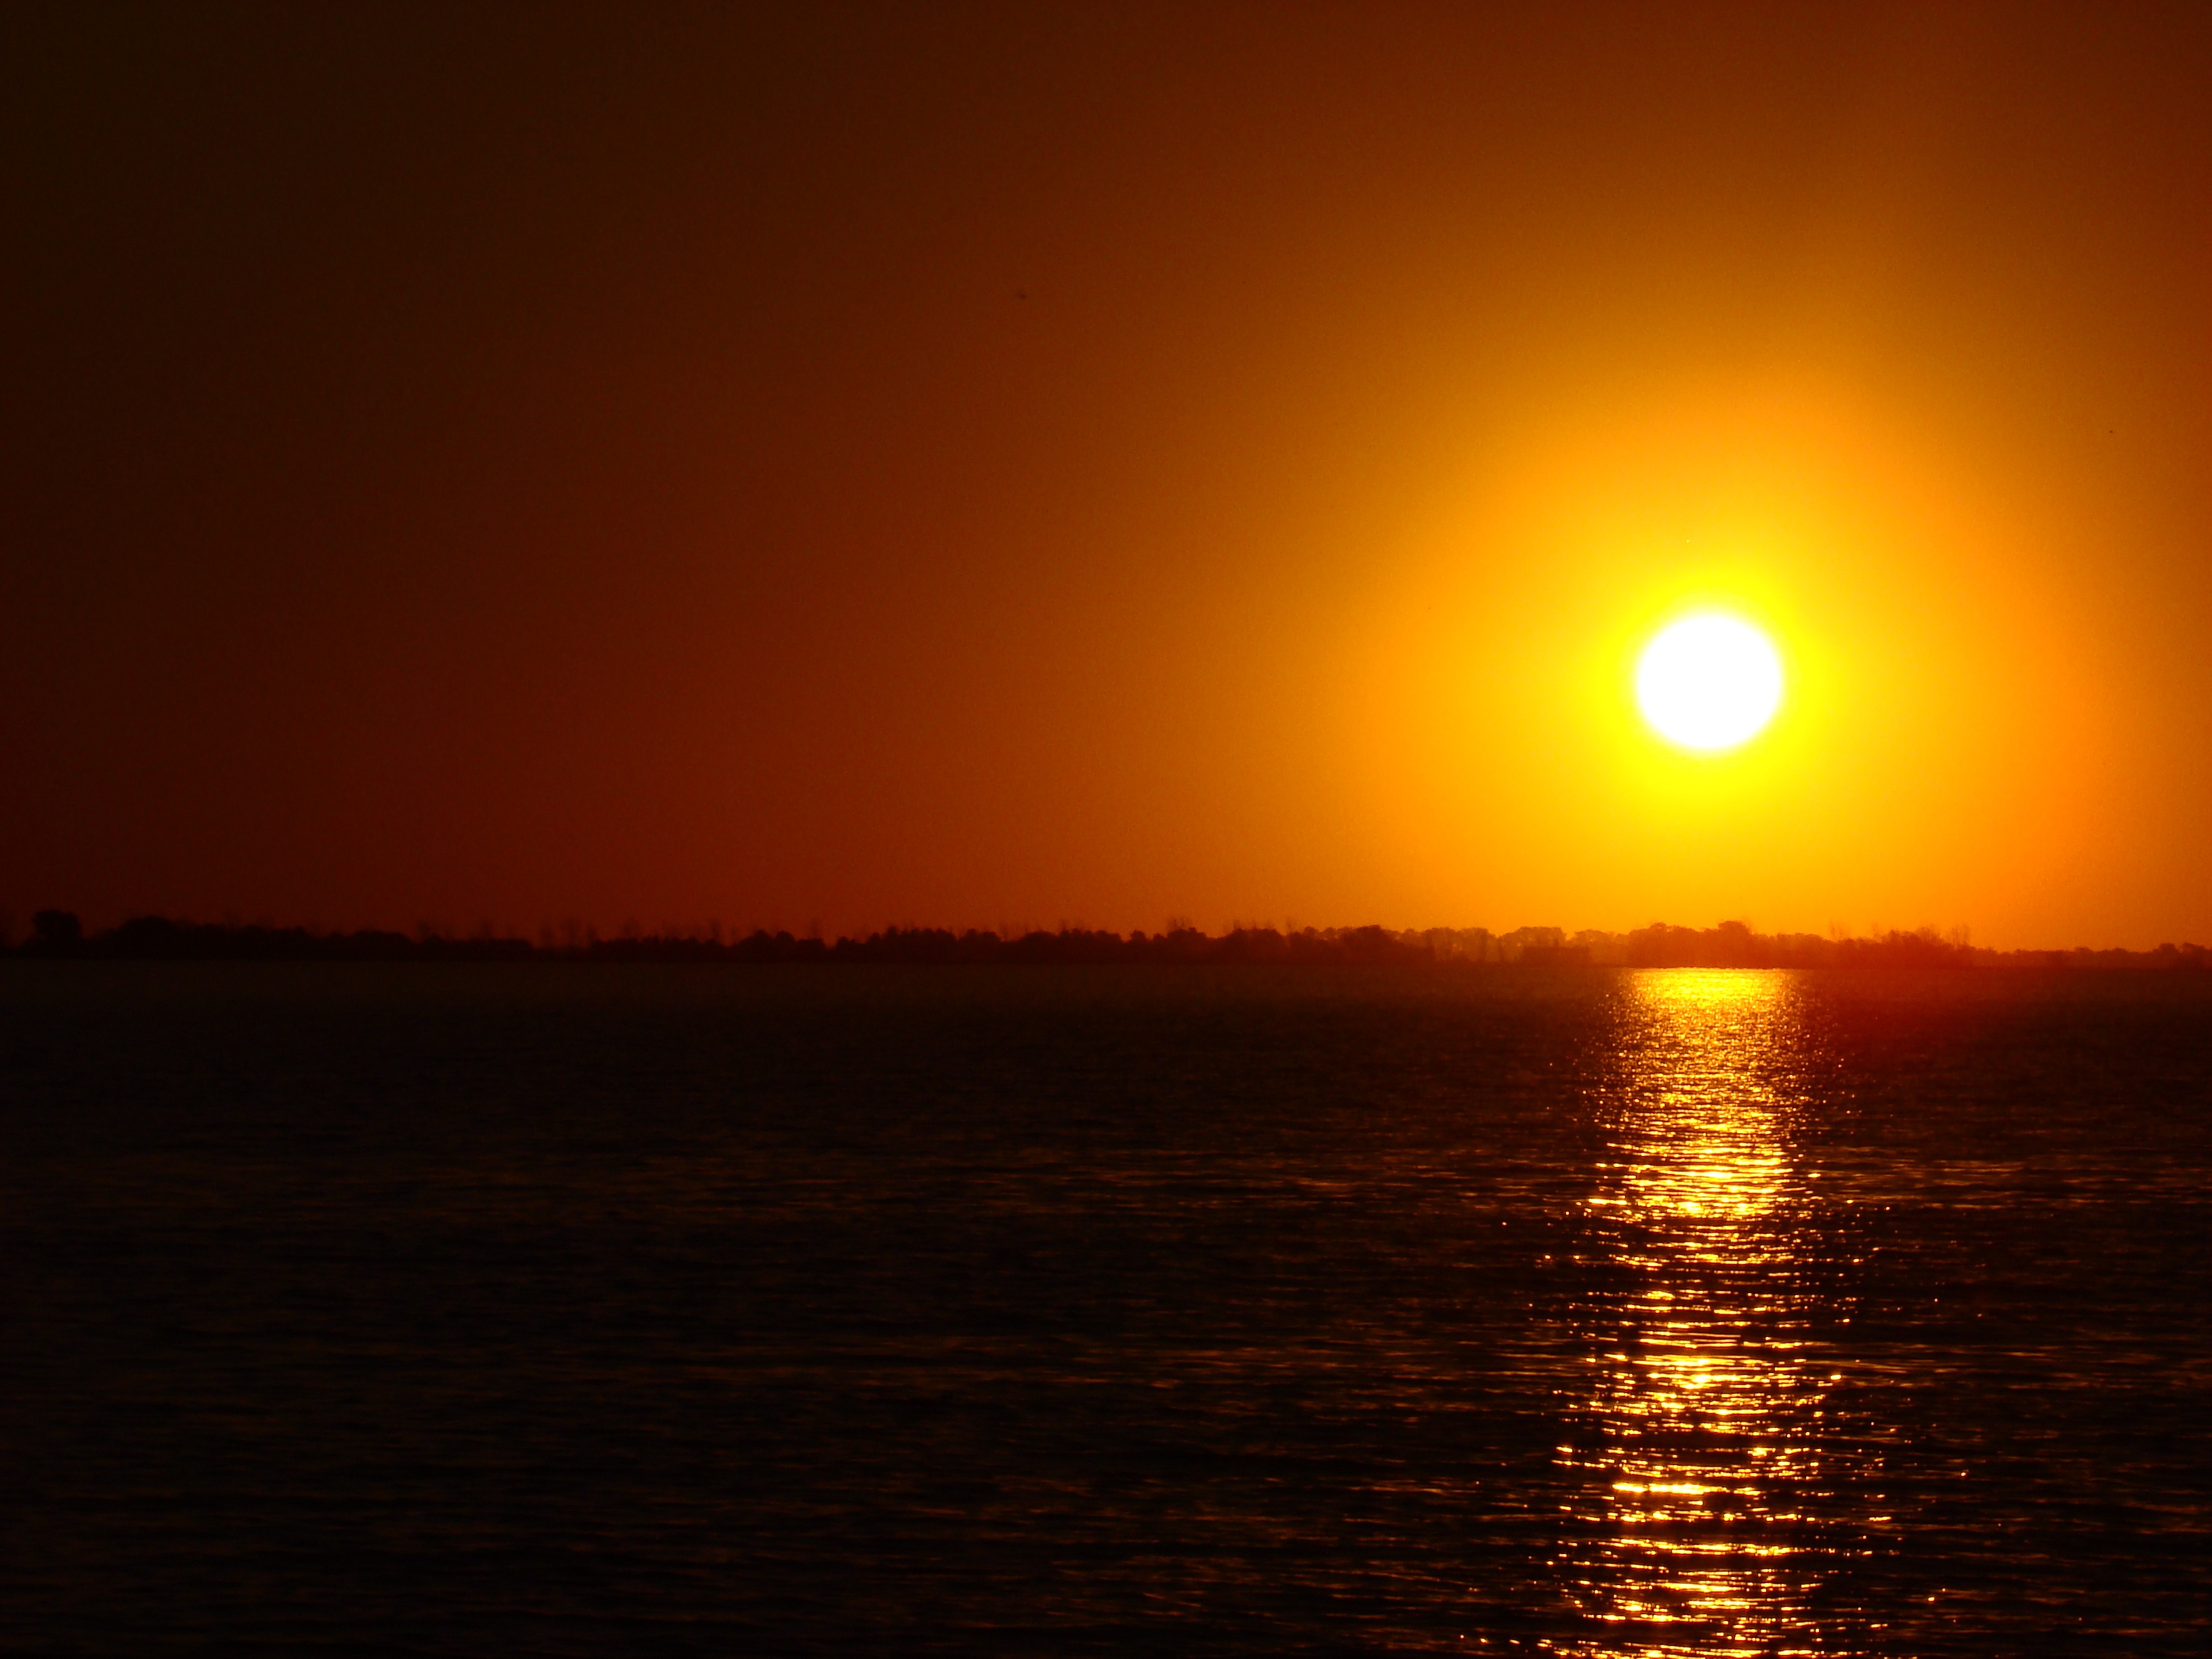
sea, ocean, horizon, sun, sunrise, sunset, sunlight, morning, dawn, atmosphere, dusk, evening, afterglow, chascom s, astronomical object, red sky at morning